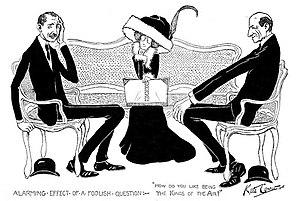
Mary Williams, plus connue sous son nom de plume Kate Carew, née le 27 juin 1869 à Oakland et morte le 11 février 1961 à Pacific Grove est une caricaturiste américaine.